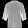
Label: T - shirt / top